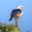
Label: bird